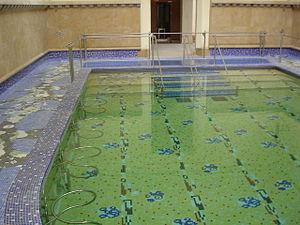
Les Émaux de Briare sont une marque française de mosaïque basée à Briare dans le département du Loiret en région Centre-Val de Loire. Elle est issue du rachat de la Faïencerie de Briare, créée en 1837, par Bapterosses et Cie, une société spécialisée dans la fabrique de boutons dits de porcelaine fondée à Paris en 1845.
Aix-les-Bains, nommée localement Aix, est une commune, station balnéaire et thermale française, située dans le département de la Savoie en région Auvergne-Rhône-Alpes.